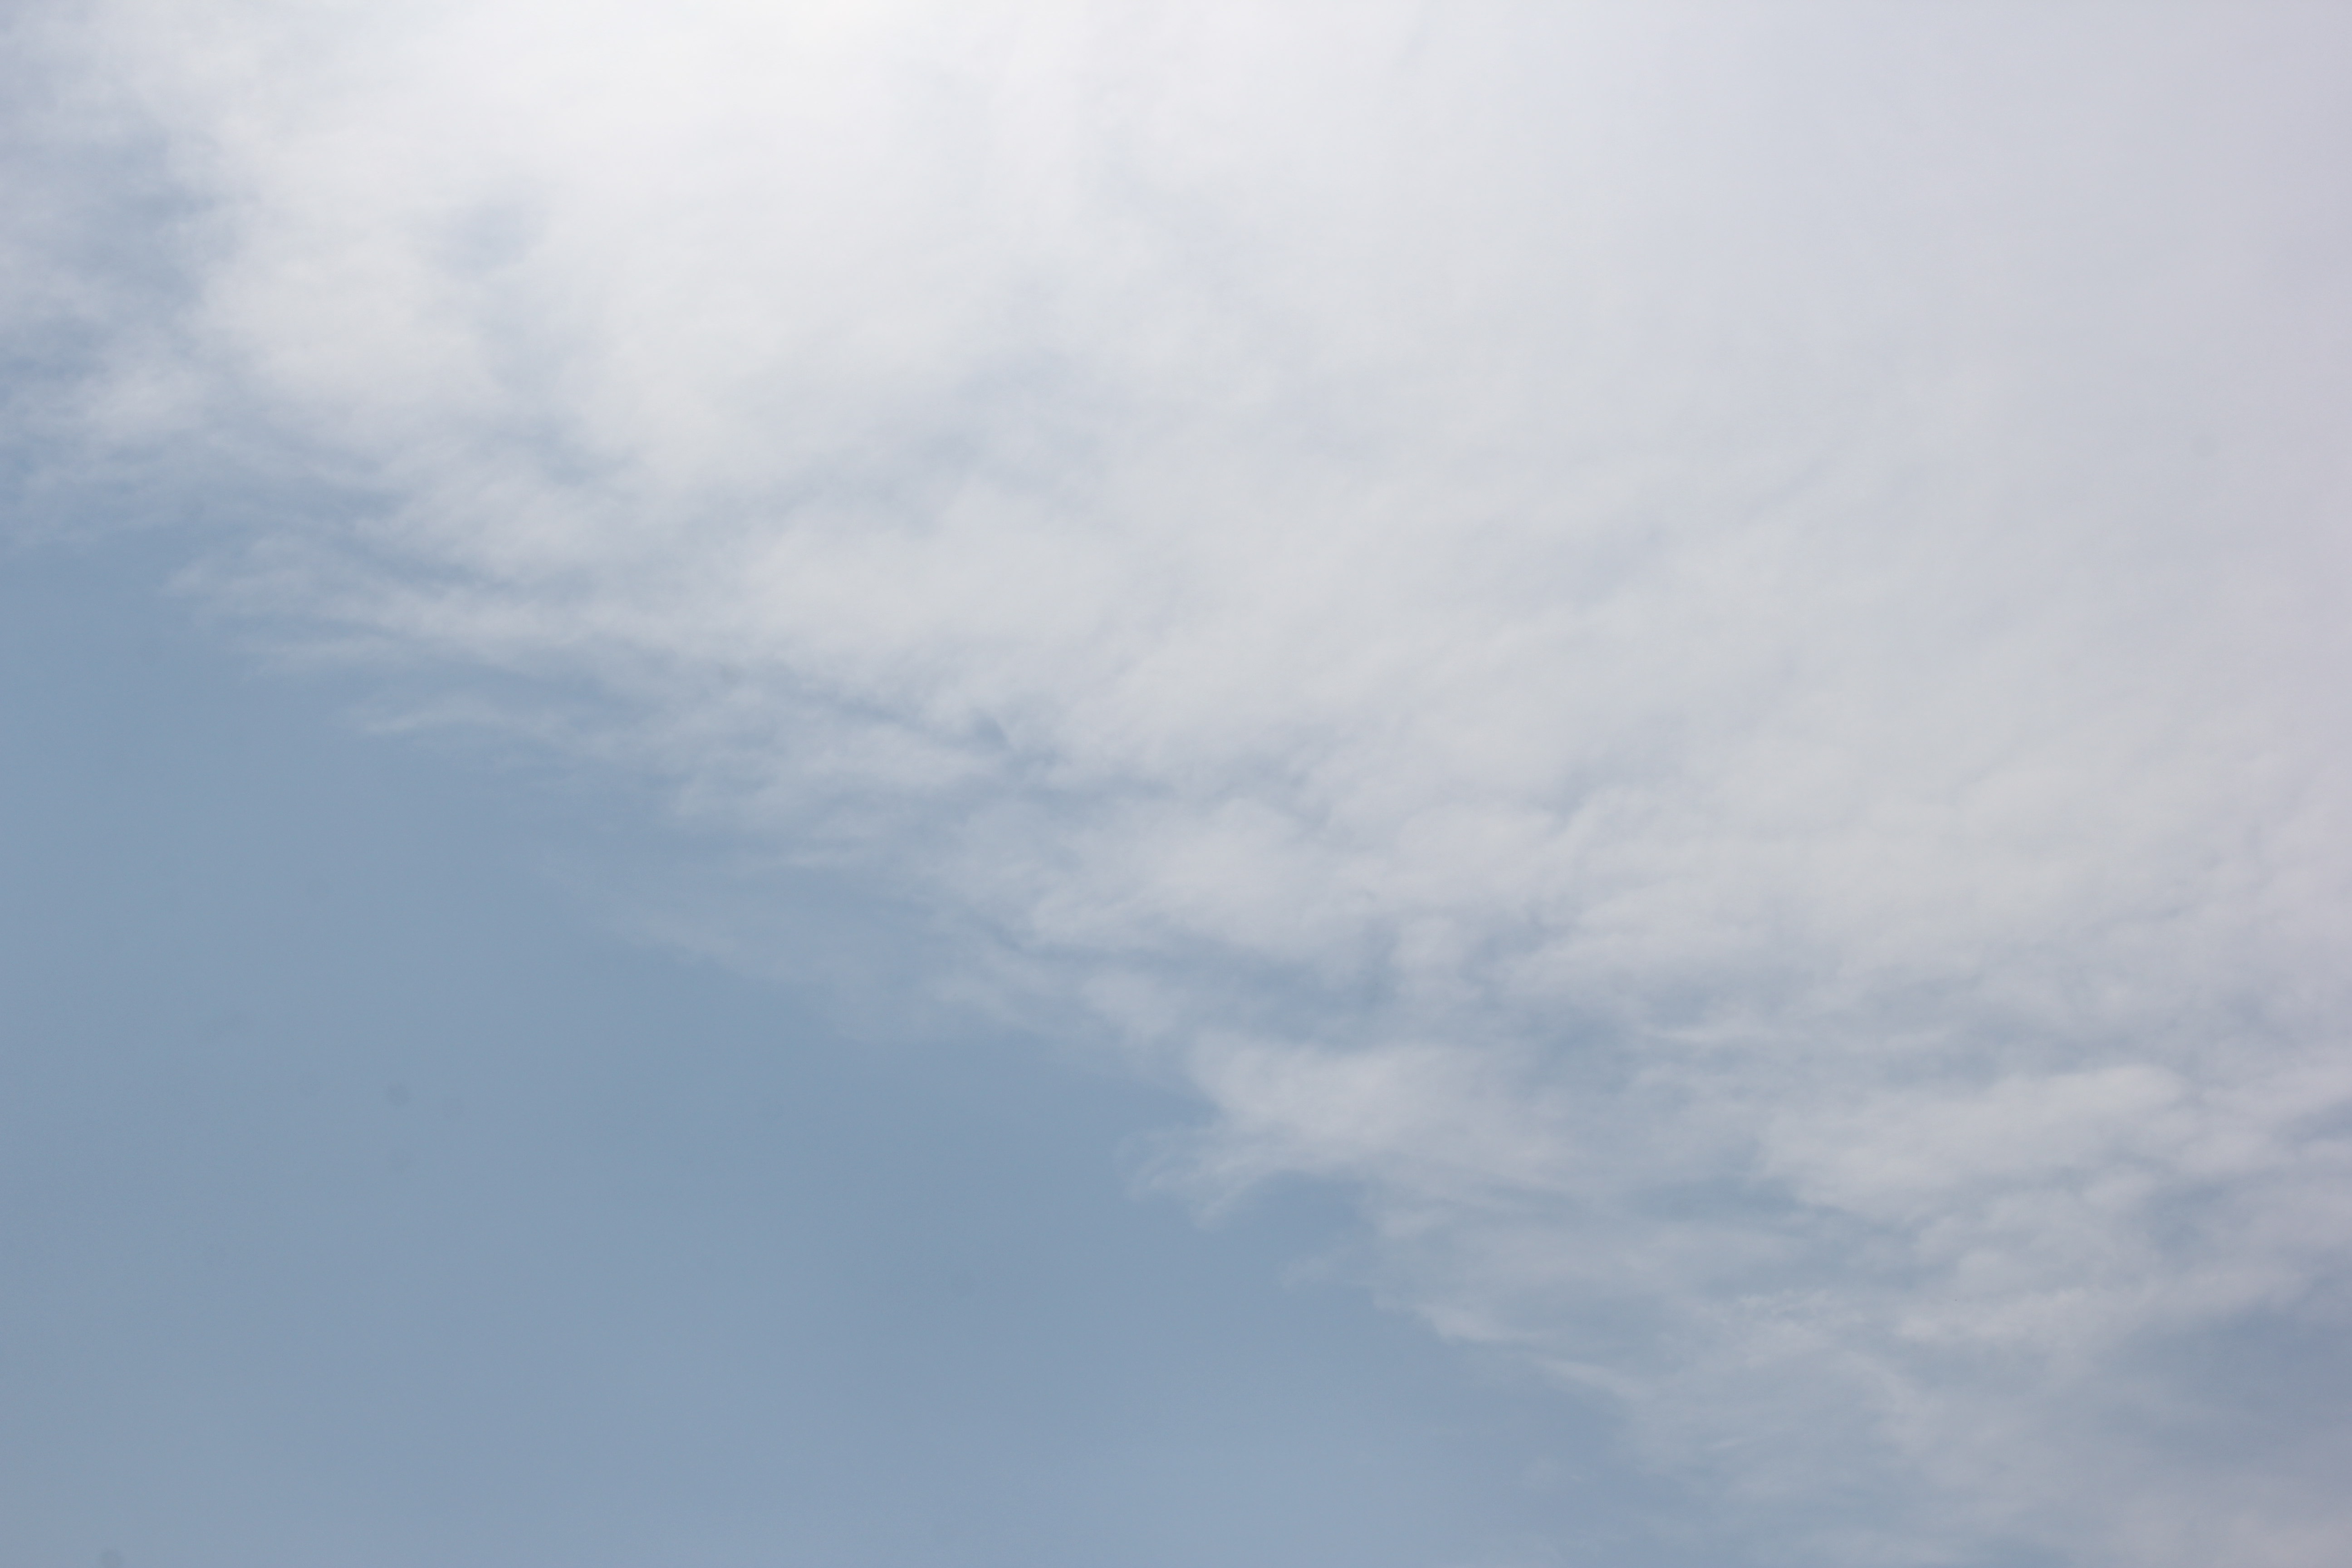
Cloud type: Cirrostratus